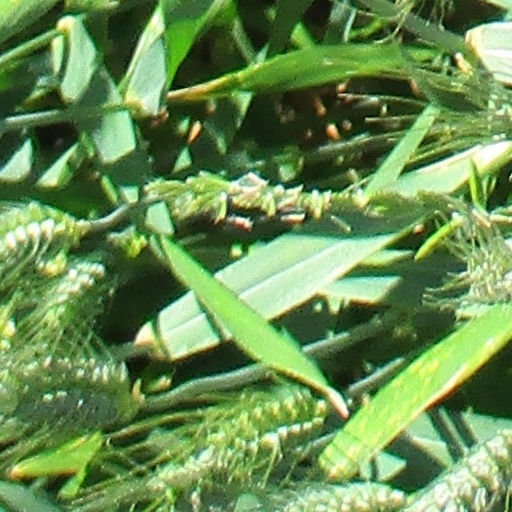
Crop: wheat